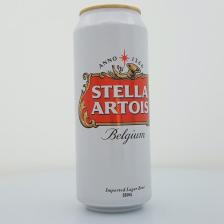
Label: cans